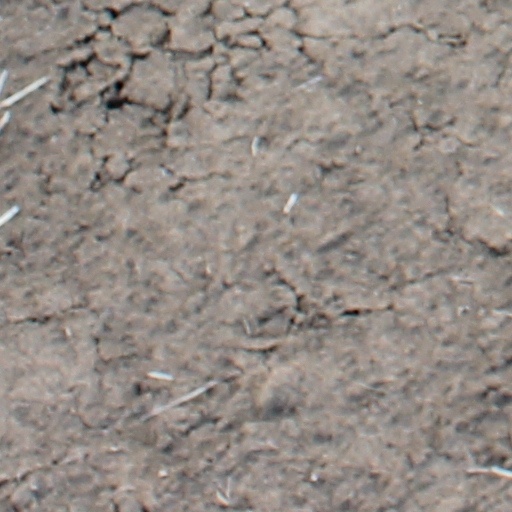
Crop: wheat